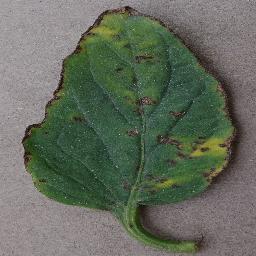
Label: Tomato___Bacterial_spot